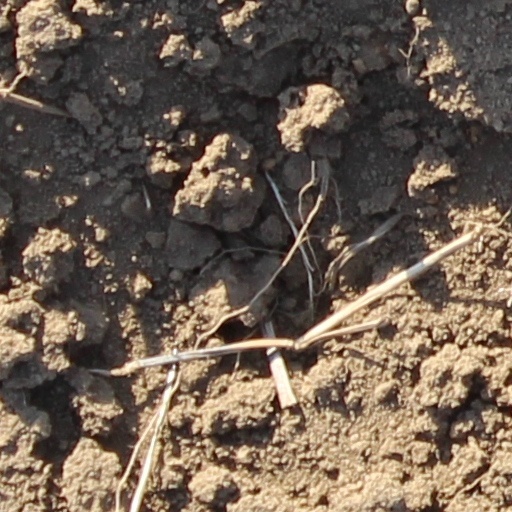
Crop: wheat